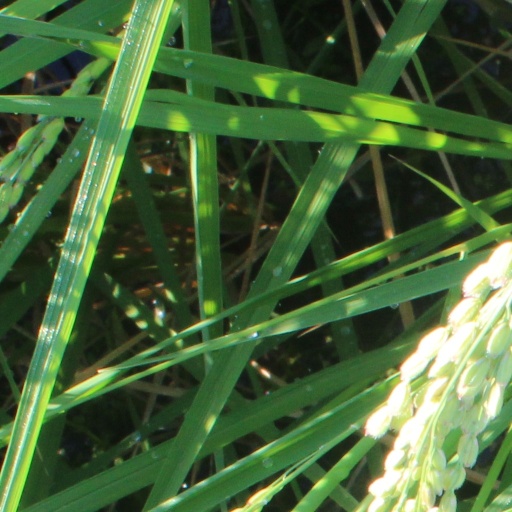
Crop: rice